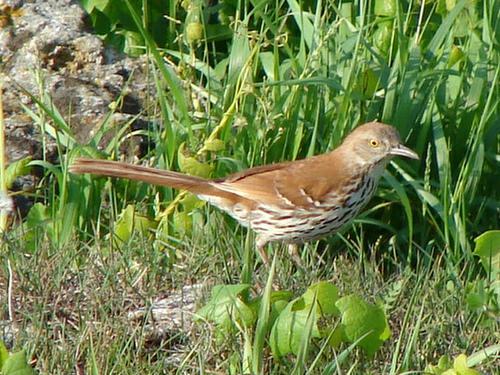
A photo of a brown thrasher